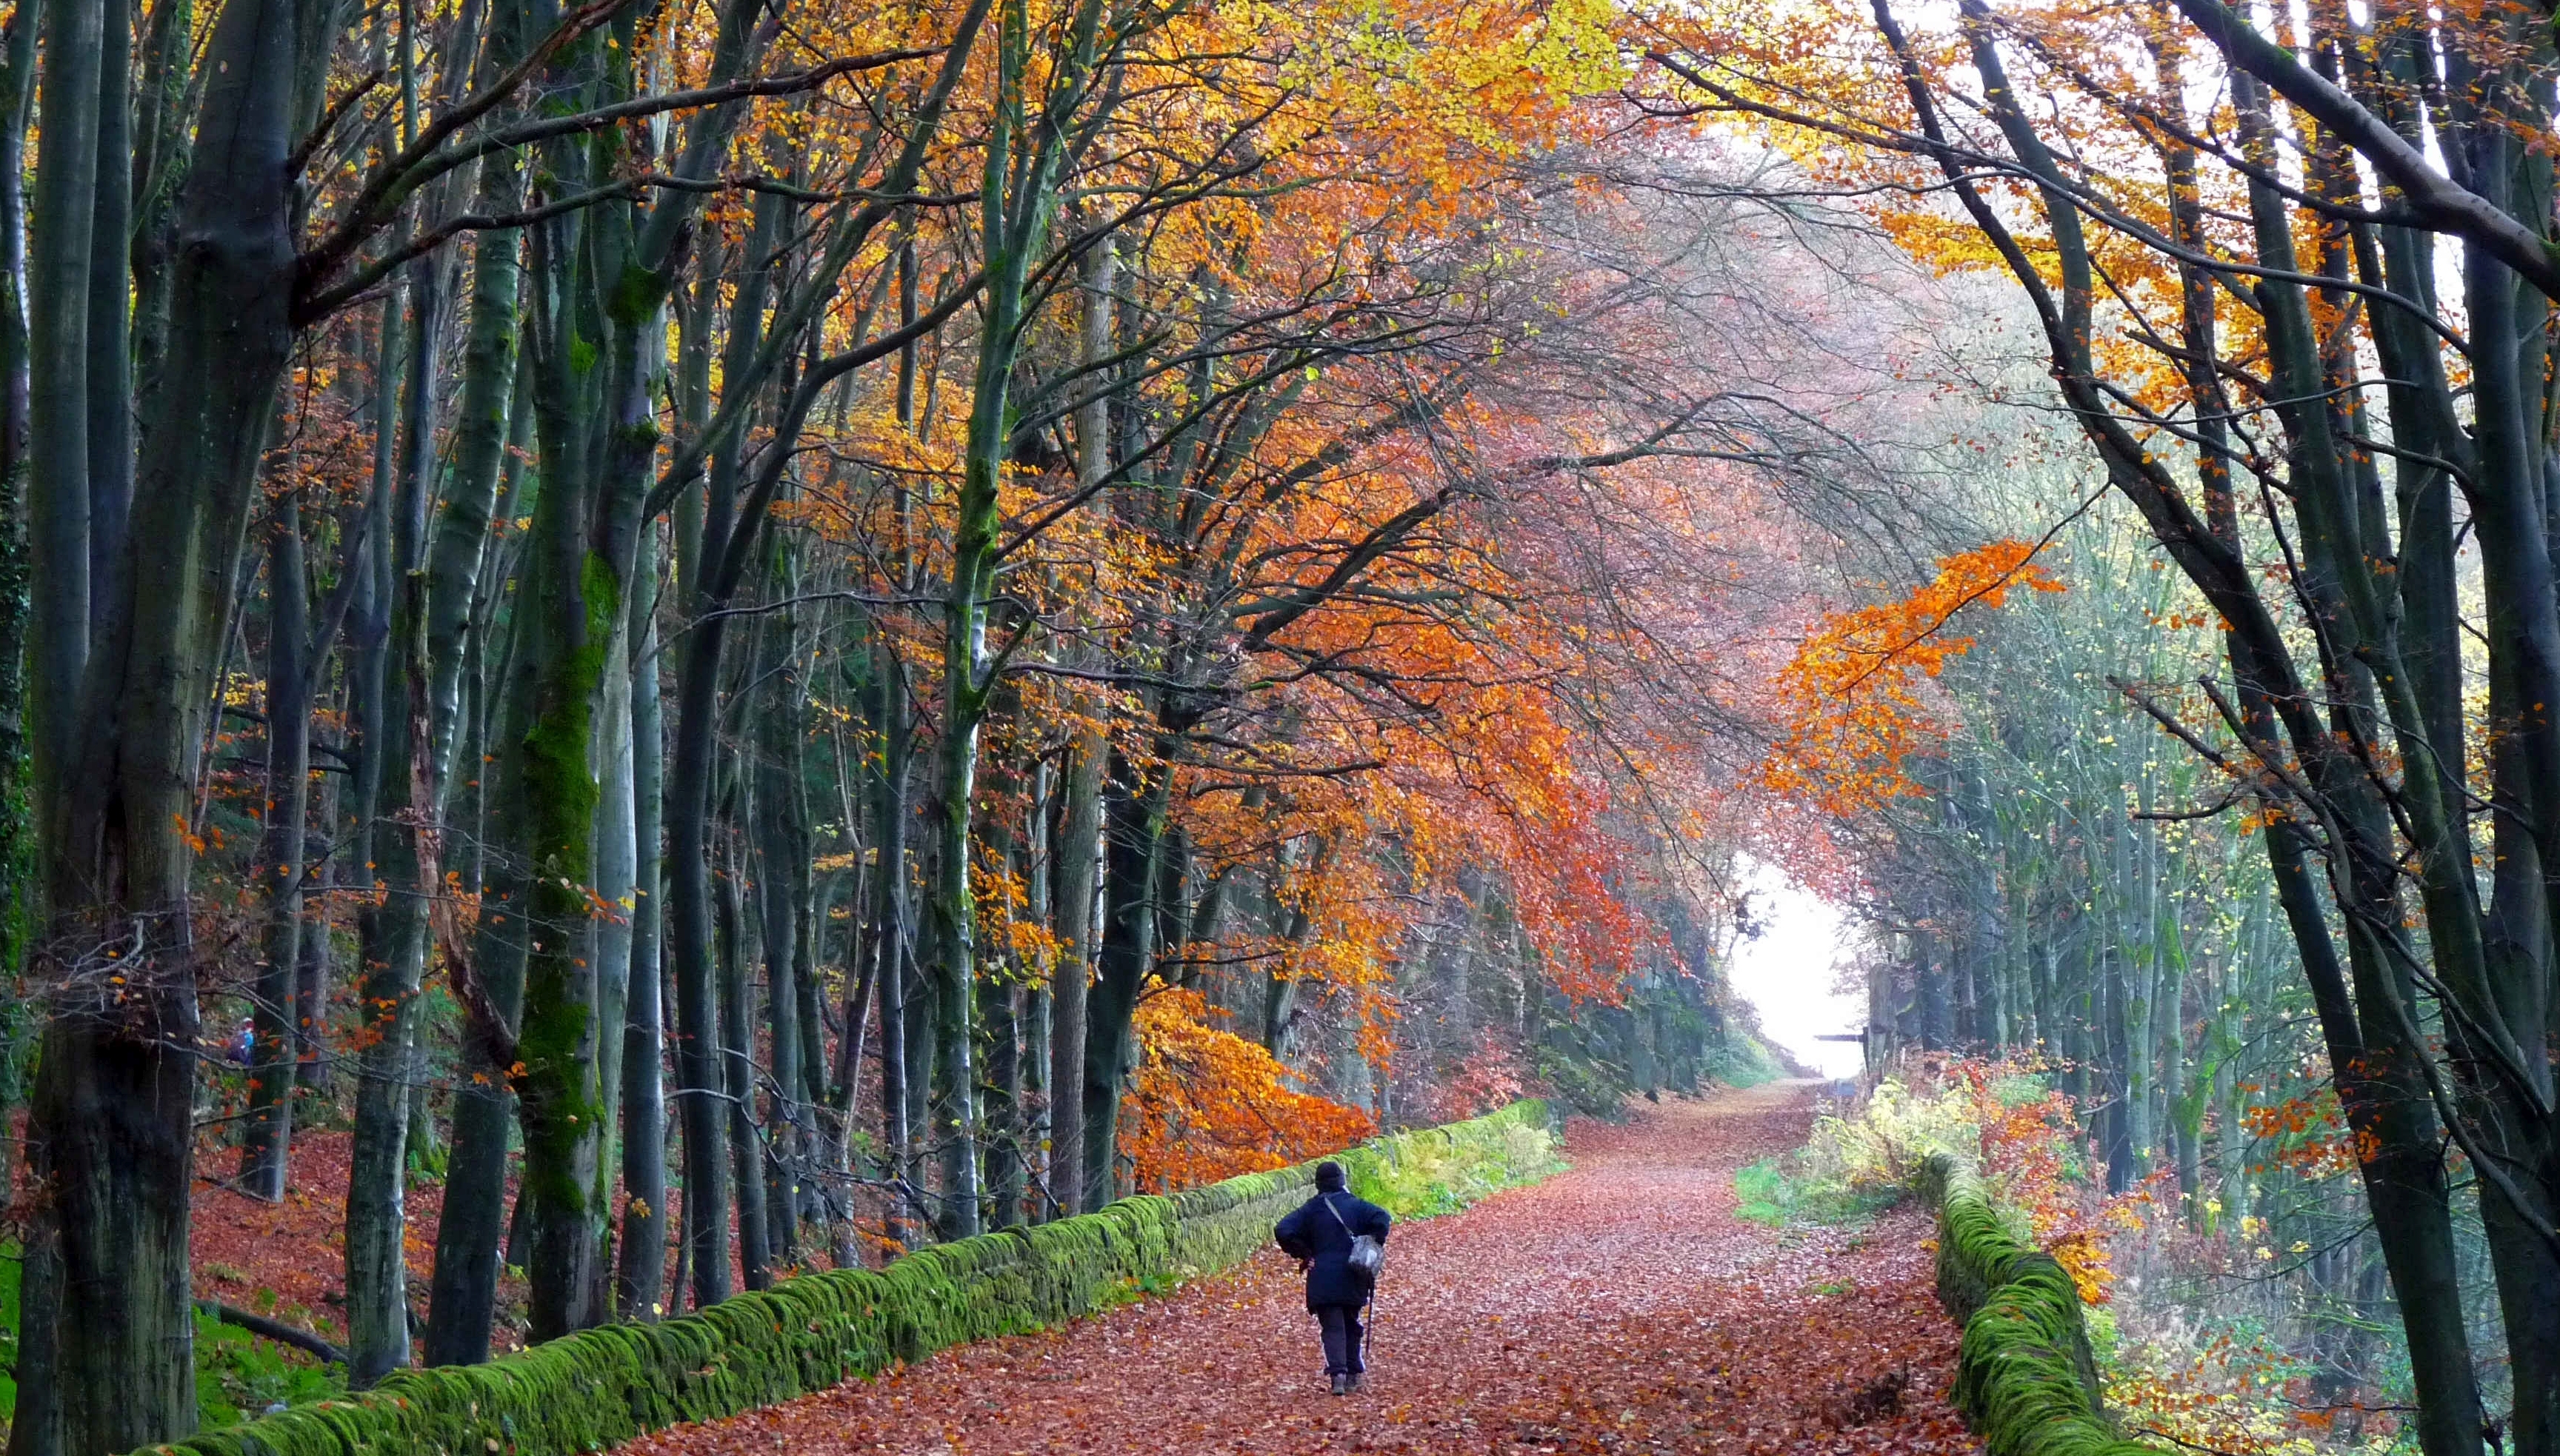
autumn, Cromford, nature, leaf, tree, woodland, ecosystem, woody plant, deciduous, forest, path, grove, temperate broadleaf and mixed forest, painting, branch, biome, sunlight, landscape, spring, plant, grass, old growth forest, state park